List of mayors of Baden, Switzerland

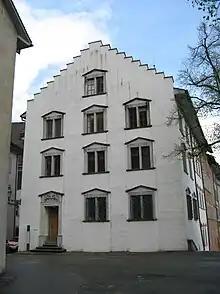
Stadtkanzlei, Baden

This is a list of mayors ("Stadtammann") of Baden, Aargau, Switzerland.